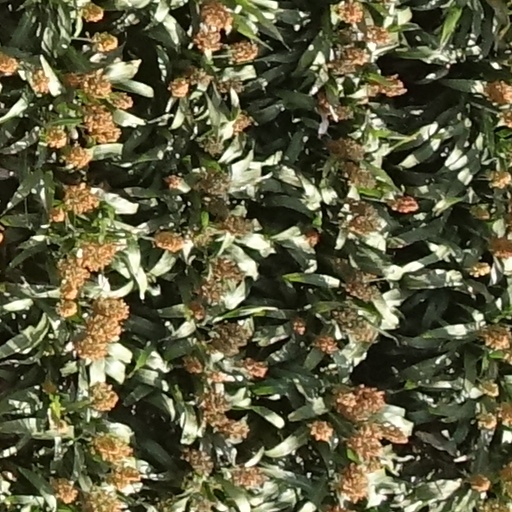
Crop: sorghum